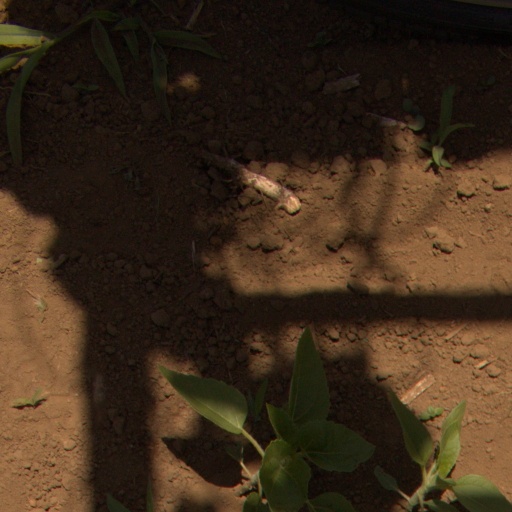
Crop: Jerusalem artichoke